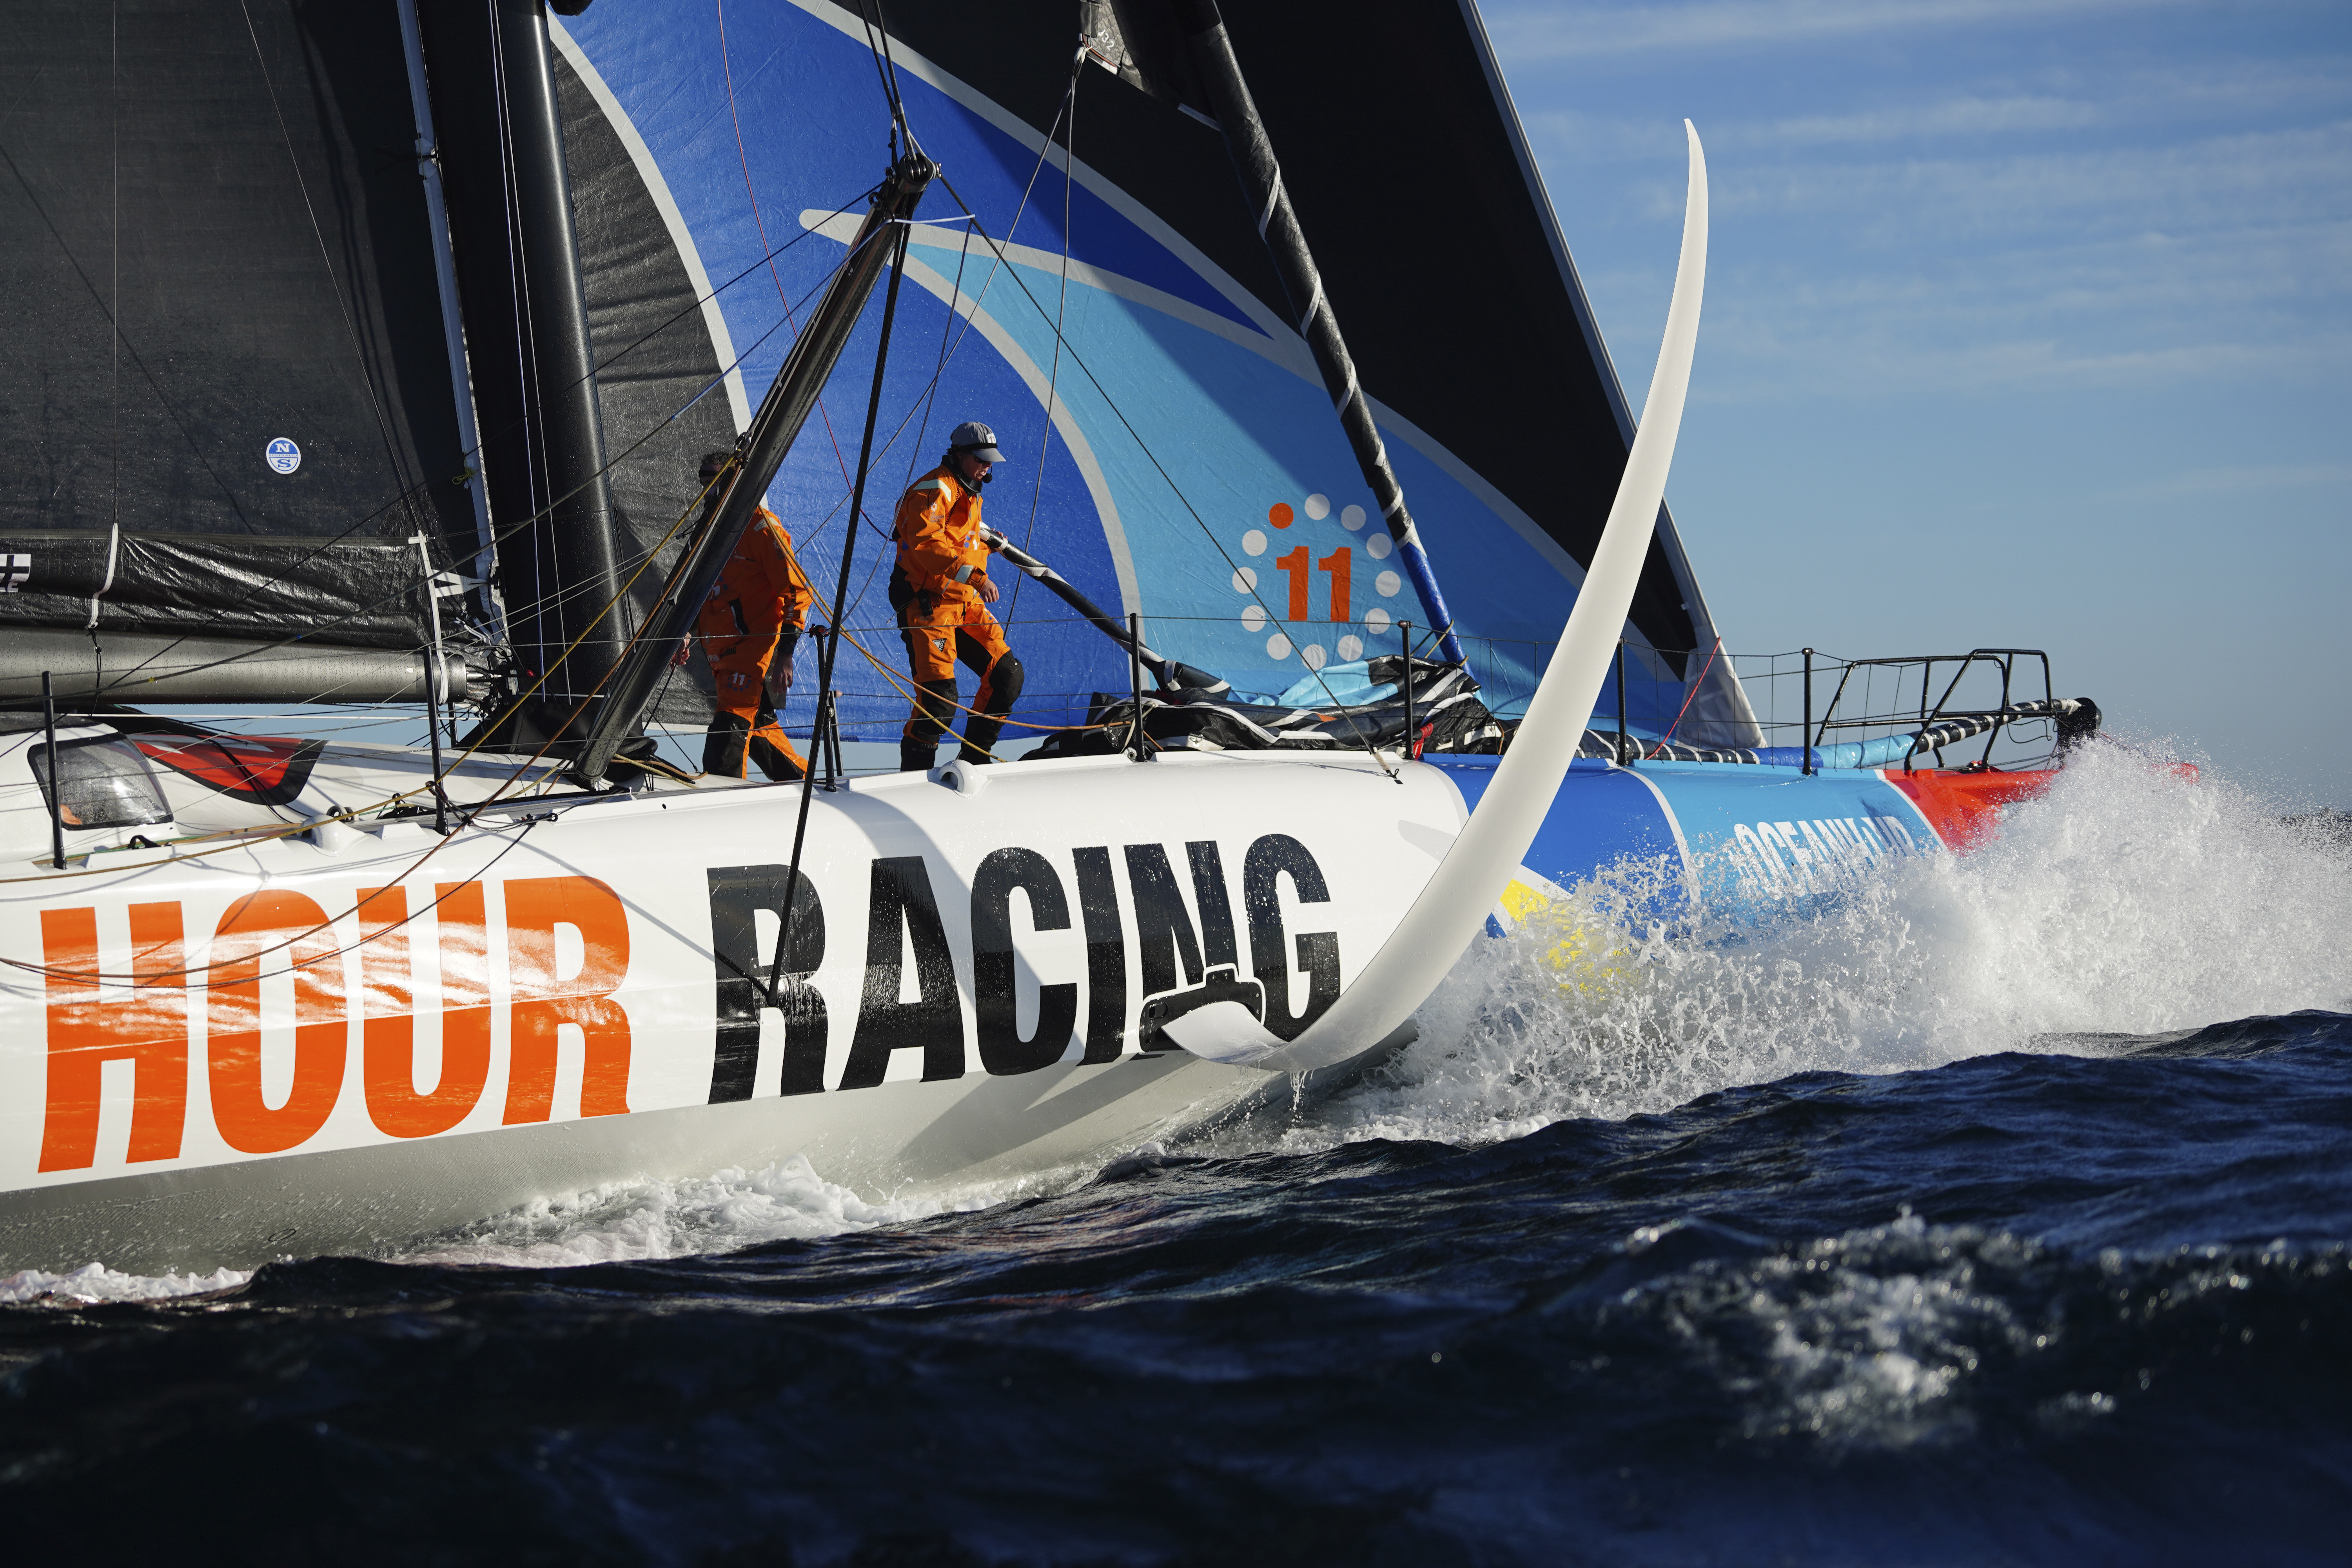
Vehicle type: Ships